List of NBA annual assists leaders

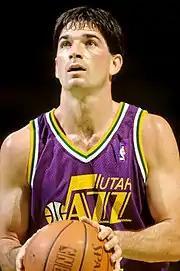
John Stockton won a record nine assists titles in his career.

In basketball, an assist is a pass to a teammate that directly leads to a score by field goal. The National Basketball Association's (NBA) assist title is awarded to the player with the highest assists per game average in a given season. The assists title was first recognized in the 1946–47 season when statistics on assists were first compiled by the Basketball Association of America (BAA), predecessor of the NBA. To qualify for the assist title, the player must appear in at least 58 games (out of 82). However, a player who appears in fewer than 58 games may qualify as the annual assists leader if his assist total would have given him the greatest average, had he appeared in 58 games. This has been the requirement since the 2013–14 season. The assists title was originally determined by assist total through the 1968–69 season, after which assists per game was used to determine the leader instead.